Justinian Caire

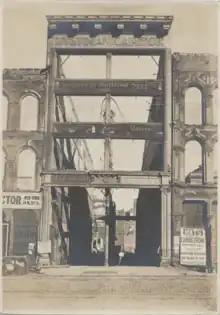

Justinian Caire was born into the family of Jean Pierre Cayre and Marie Anne Adelaide Arduin. With his wife, Albina, he had nine children. Was buried in St. Mary's Cemetery in Oakland, California.